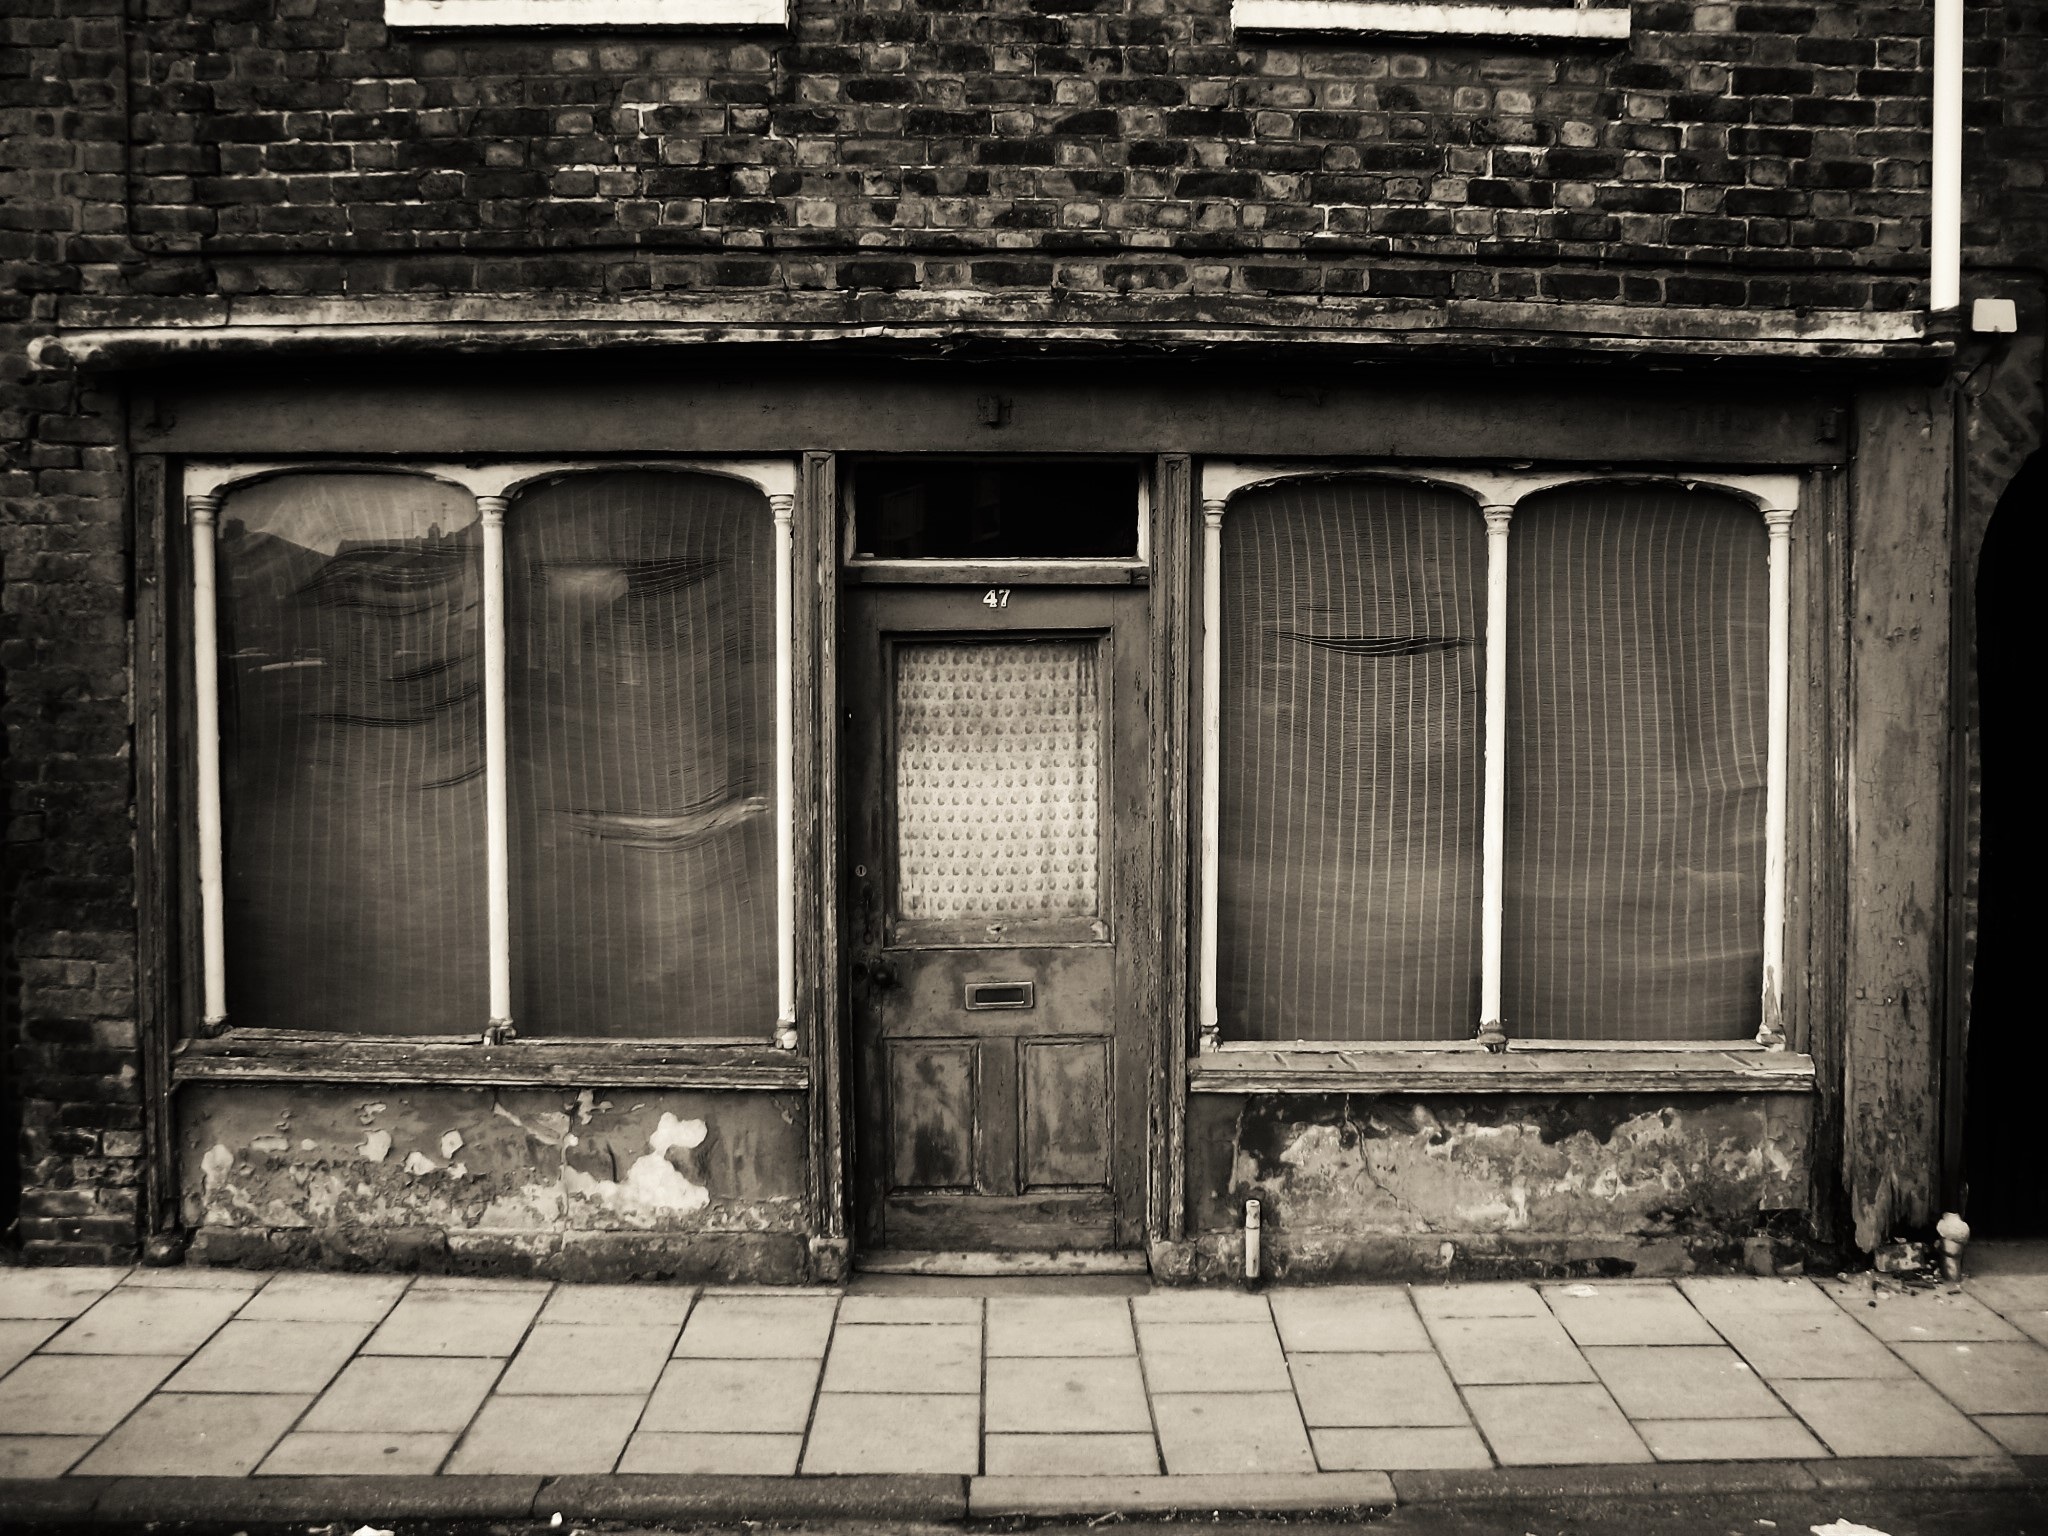
black and white, architecture, white, street, vintage, house, window, home, shop, broken, facade, abandoned, dirty, darkness, rough, ruin, black, monochrome, door, derelict, dilapidated, photograph, closed, rundown, obsolete, old fashioned, urban area, monochrome photography